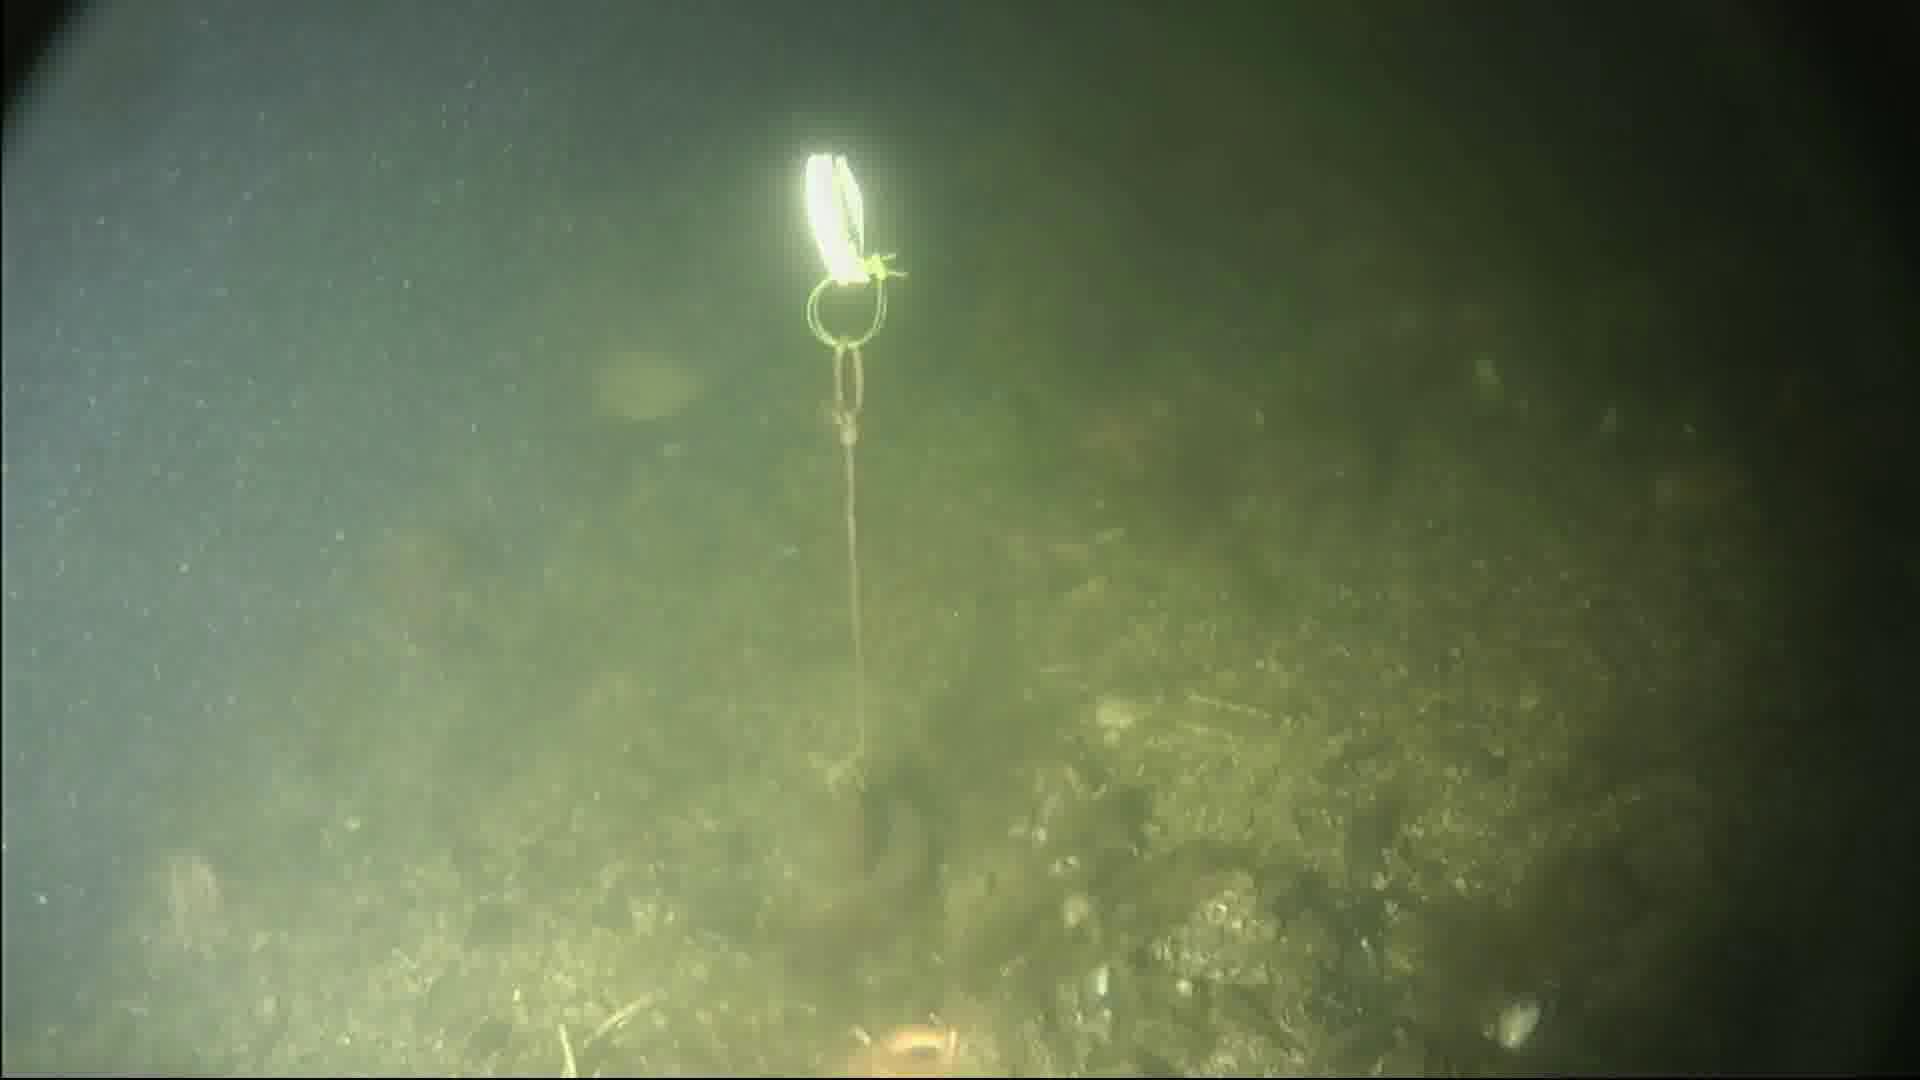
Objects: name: fish
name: starfish